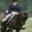
Label: horse